Tokyo Dome City

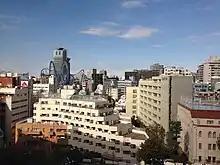
Tokyo Dome City Looking from the East near Suidōbashi Station

It also includes the world's largest roofed baseball stadium, known as Tokyo Dome (AKA "Big Egg"); an amusement park known as Tokyo Dome City Attractions (formerly Kōrakuen Yūenchi); and Korakuen Hall. In May 2003, a spa resort known as LaQua opened for business near Tokyo Dome City Attractions. It also hosts character shows for Toei Company's Toei Superheroes, including the Kamen Rider and Super Sentai series (the Tokyo Dome Corporation is the Super Sentai series' main sponsor).